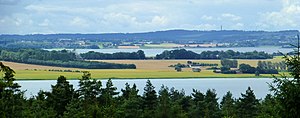
Blakshøj (højdepunkt)
Udsigt mod syd over Alrø, og Bjerre Herred i baggrunden
Blakshøj udsigt mod syd over Alrø
Blakshøj er et dansk højdepunkt, som ligger 73 meter over havet. Blakshøj er det højeste punkt i Uldrup Bakker ved nordsiden af Horsens Fjord 10 km sydvest for Odder.